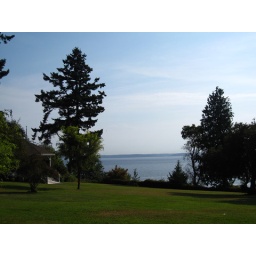
Great place to sit with a book and a cup of coffee early in the mornings!